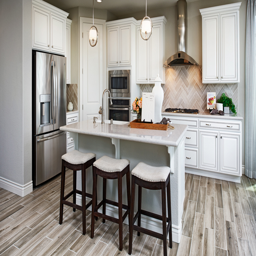
kitchen of the floor plan